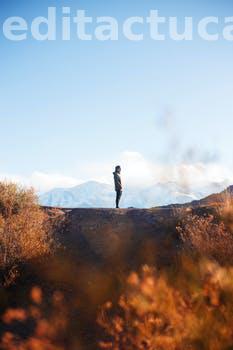
Label: Watermark